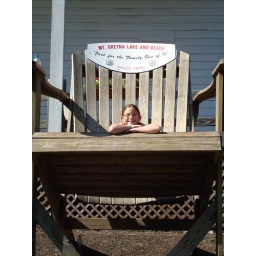
Megan in the big chair at the lake